Purewa Tunnel

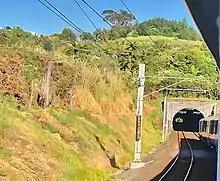
Purewa Tunnel eastern portal in 2019

The tunnel has in the past experienced some significant water drainage issues, which have required remedial work, and the installation of speed restrictions. In 2010/2011, tracks within the tunnel were lowered to allow the required clearance for the Auckland railway electrification project.